Brigade (comics)

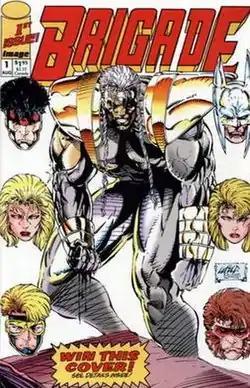
Cover to "Brigade" (Volume 1) #1 (1992) by Rob Liefeld and Paul Scott.

Brigade is an American comic book published by Image Comics and later by Awesome Entertainment, created, plotted, and originally written by Rob Liefeld and first illustrated by Marat Mychaels (creator of "Demonslayer" and artist on "X-Force: Shatterstar", "Glory", "Calavera", "Vampiress Hella", "Djustine", and many other comics) as a spin-off from the then-popular series "Youngblood".